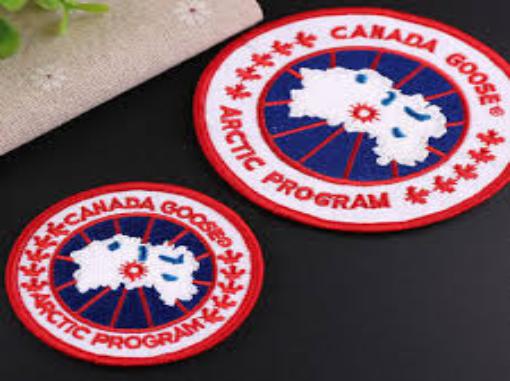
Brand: Canada Goose
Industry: Clothes